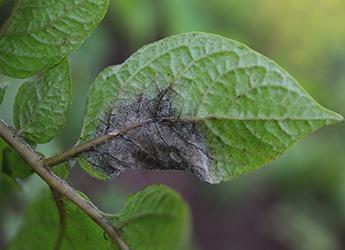
Plant: Potato
Disease: potato late blight